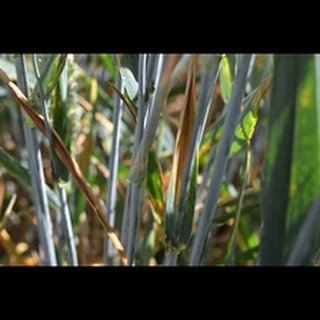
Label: wheat_septoria